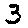
Label: 3